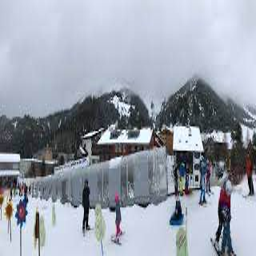
malbun ski resort lichtenstein